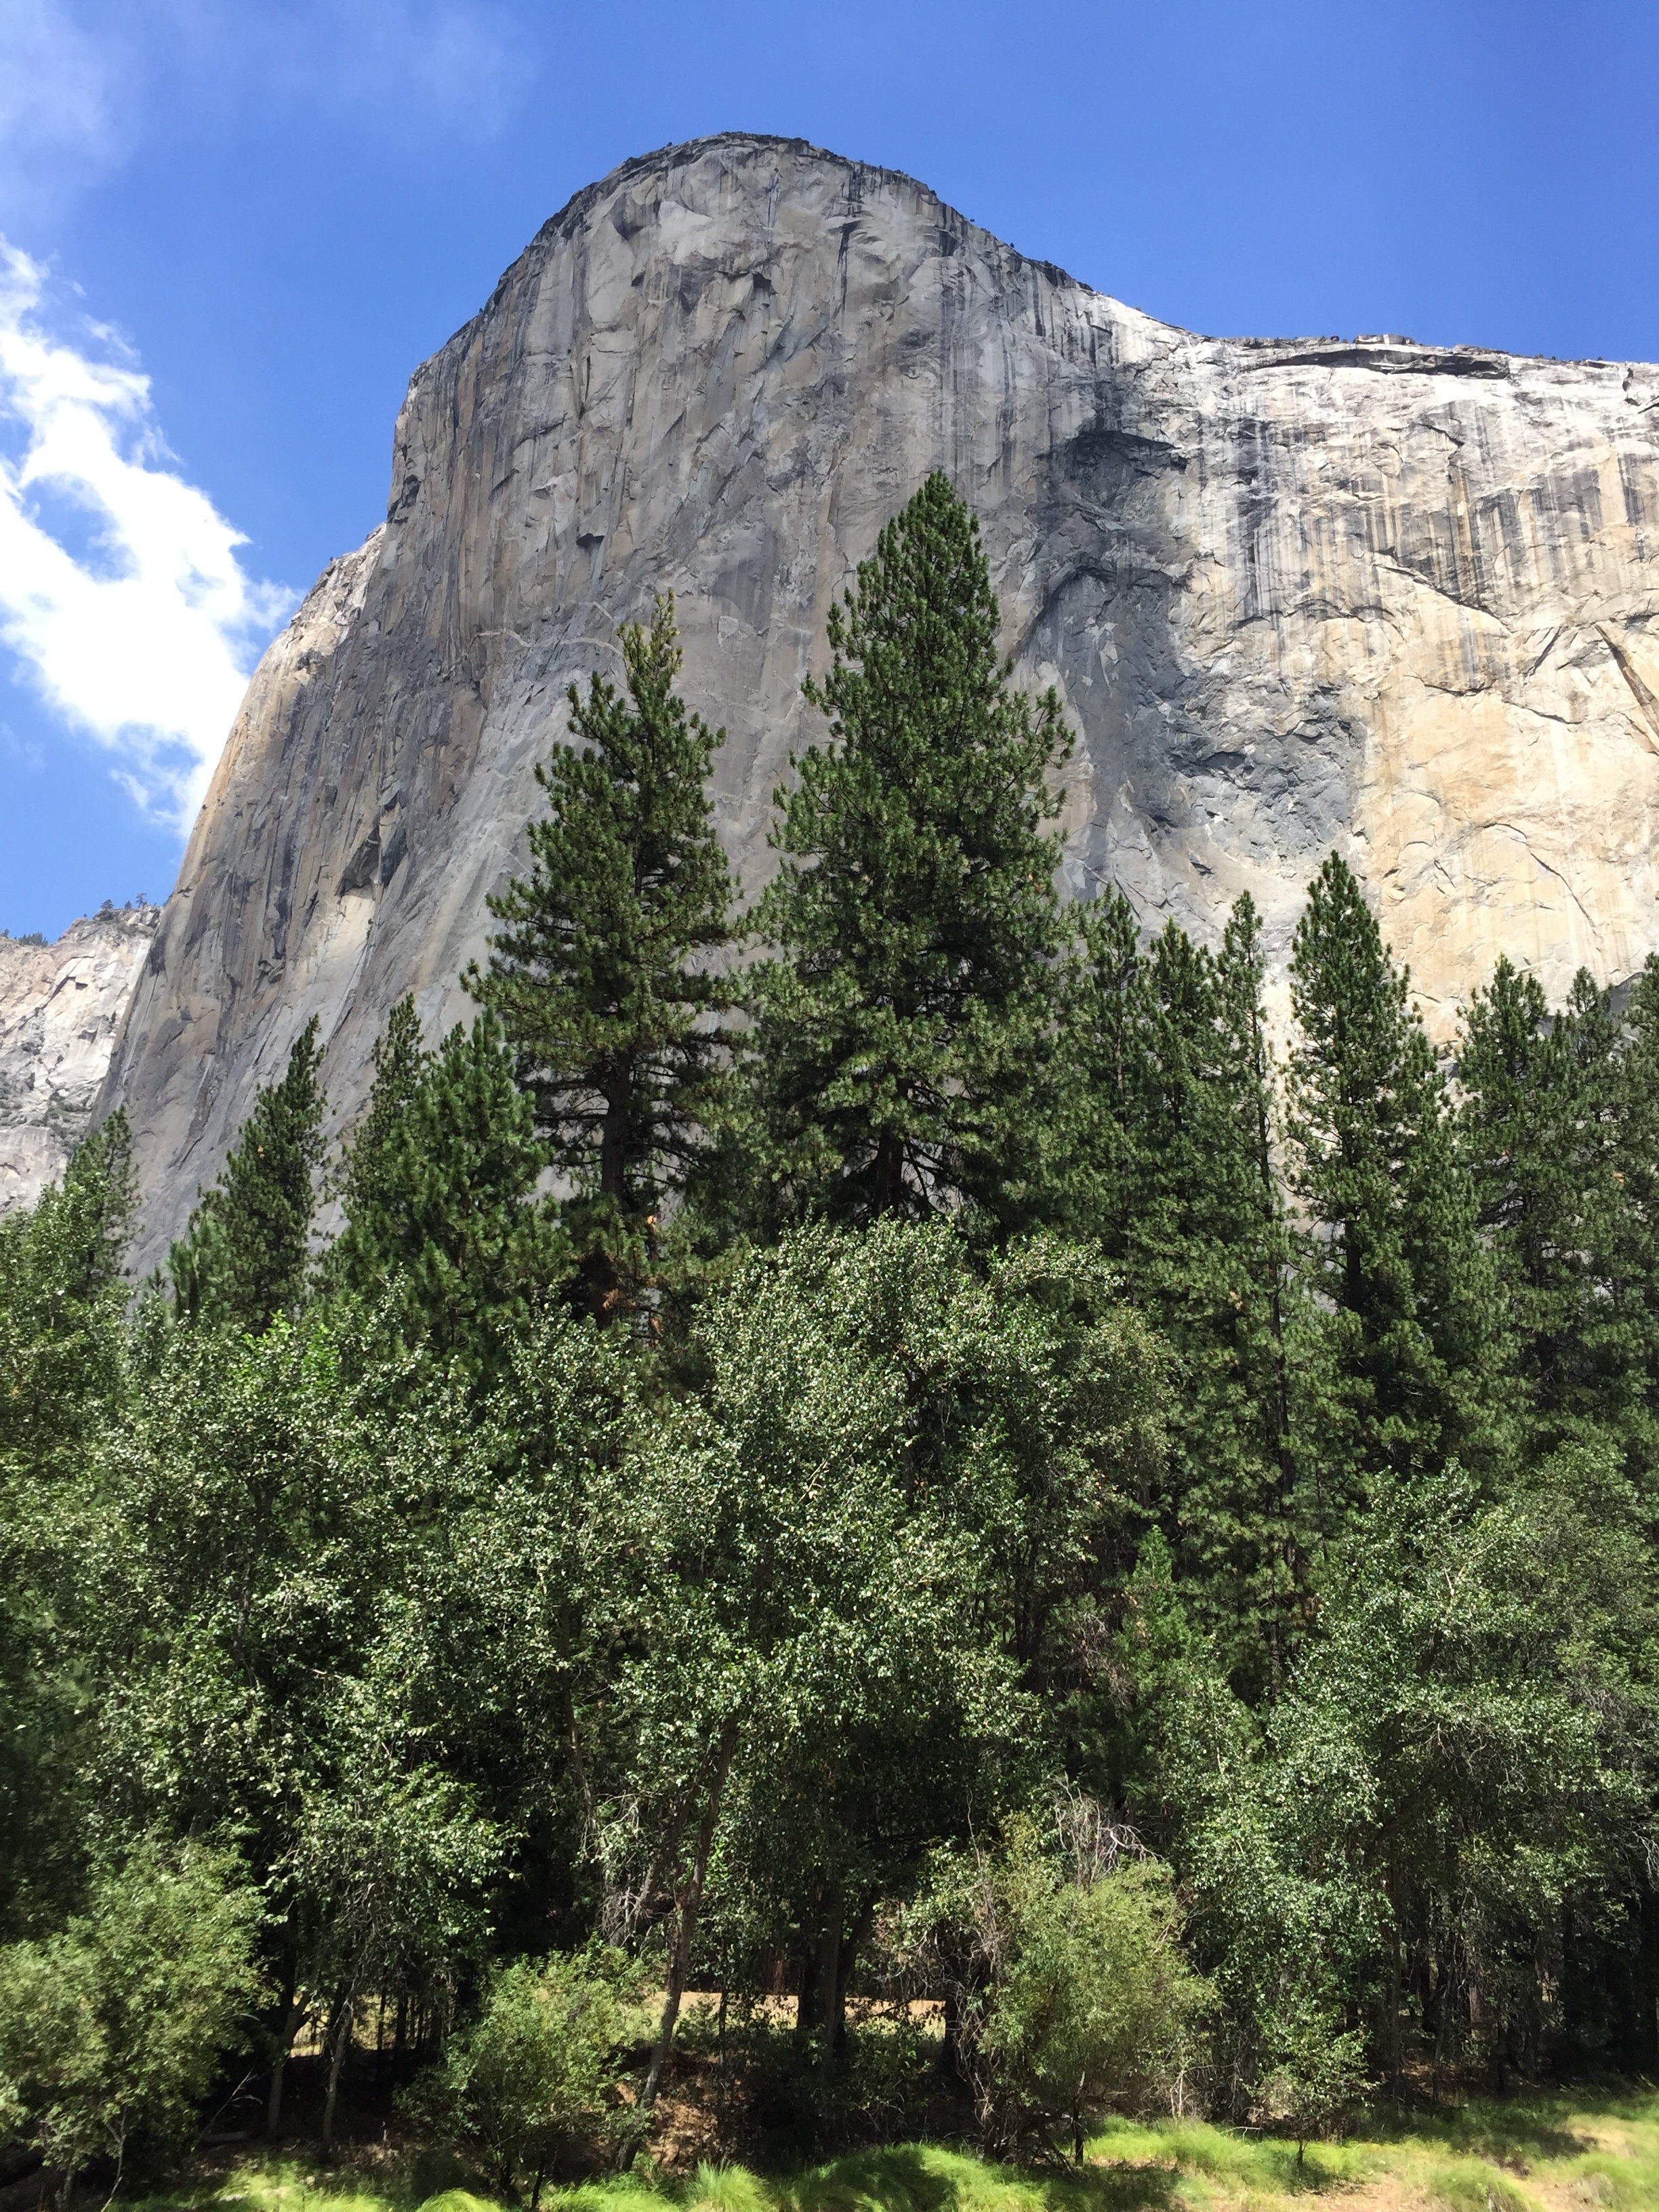
landscape, tree, rock, wilderness, mountain, trail, wall, valley, mountain range, cliff, park, terrain, national park, ridge, geology, plateau, el, ecosystem, biome, capitan, woody plant, mountainous landforms